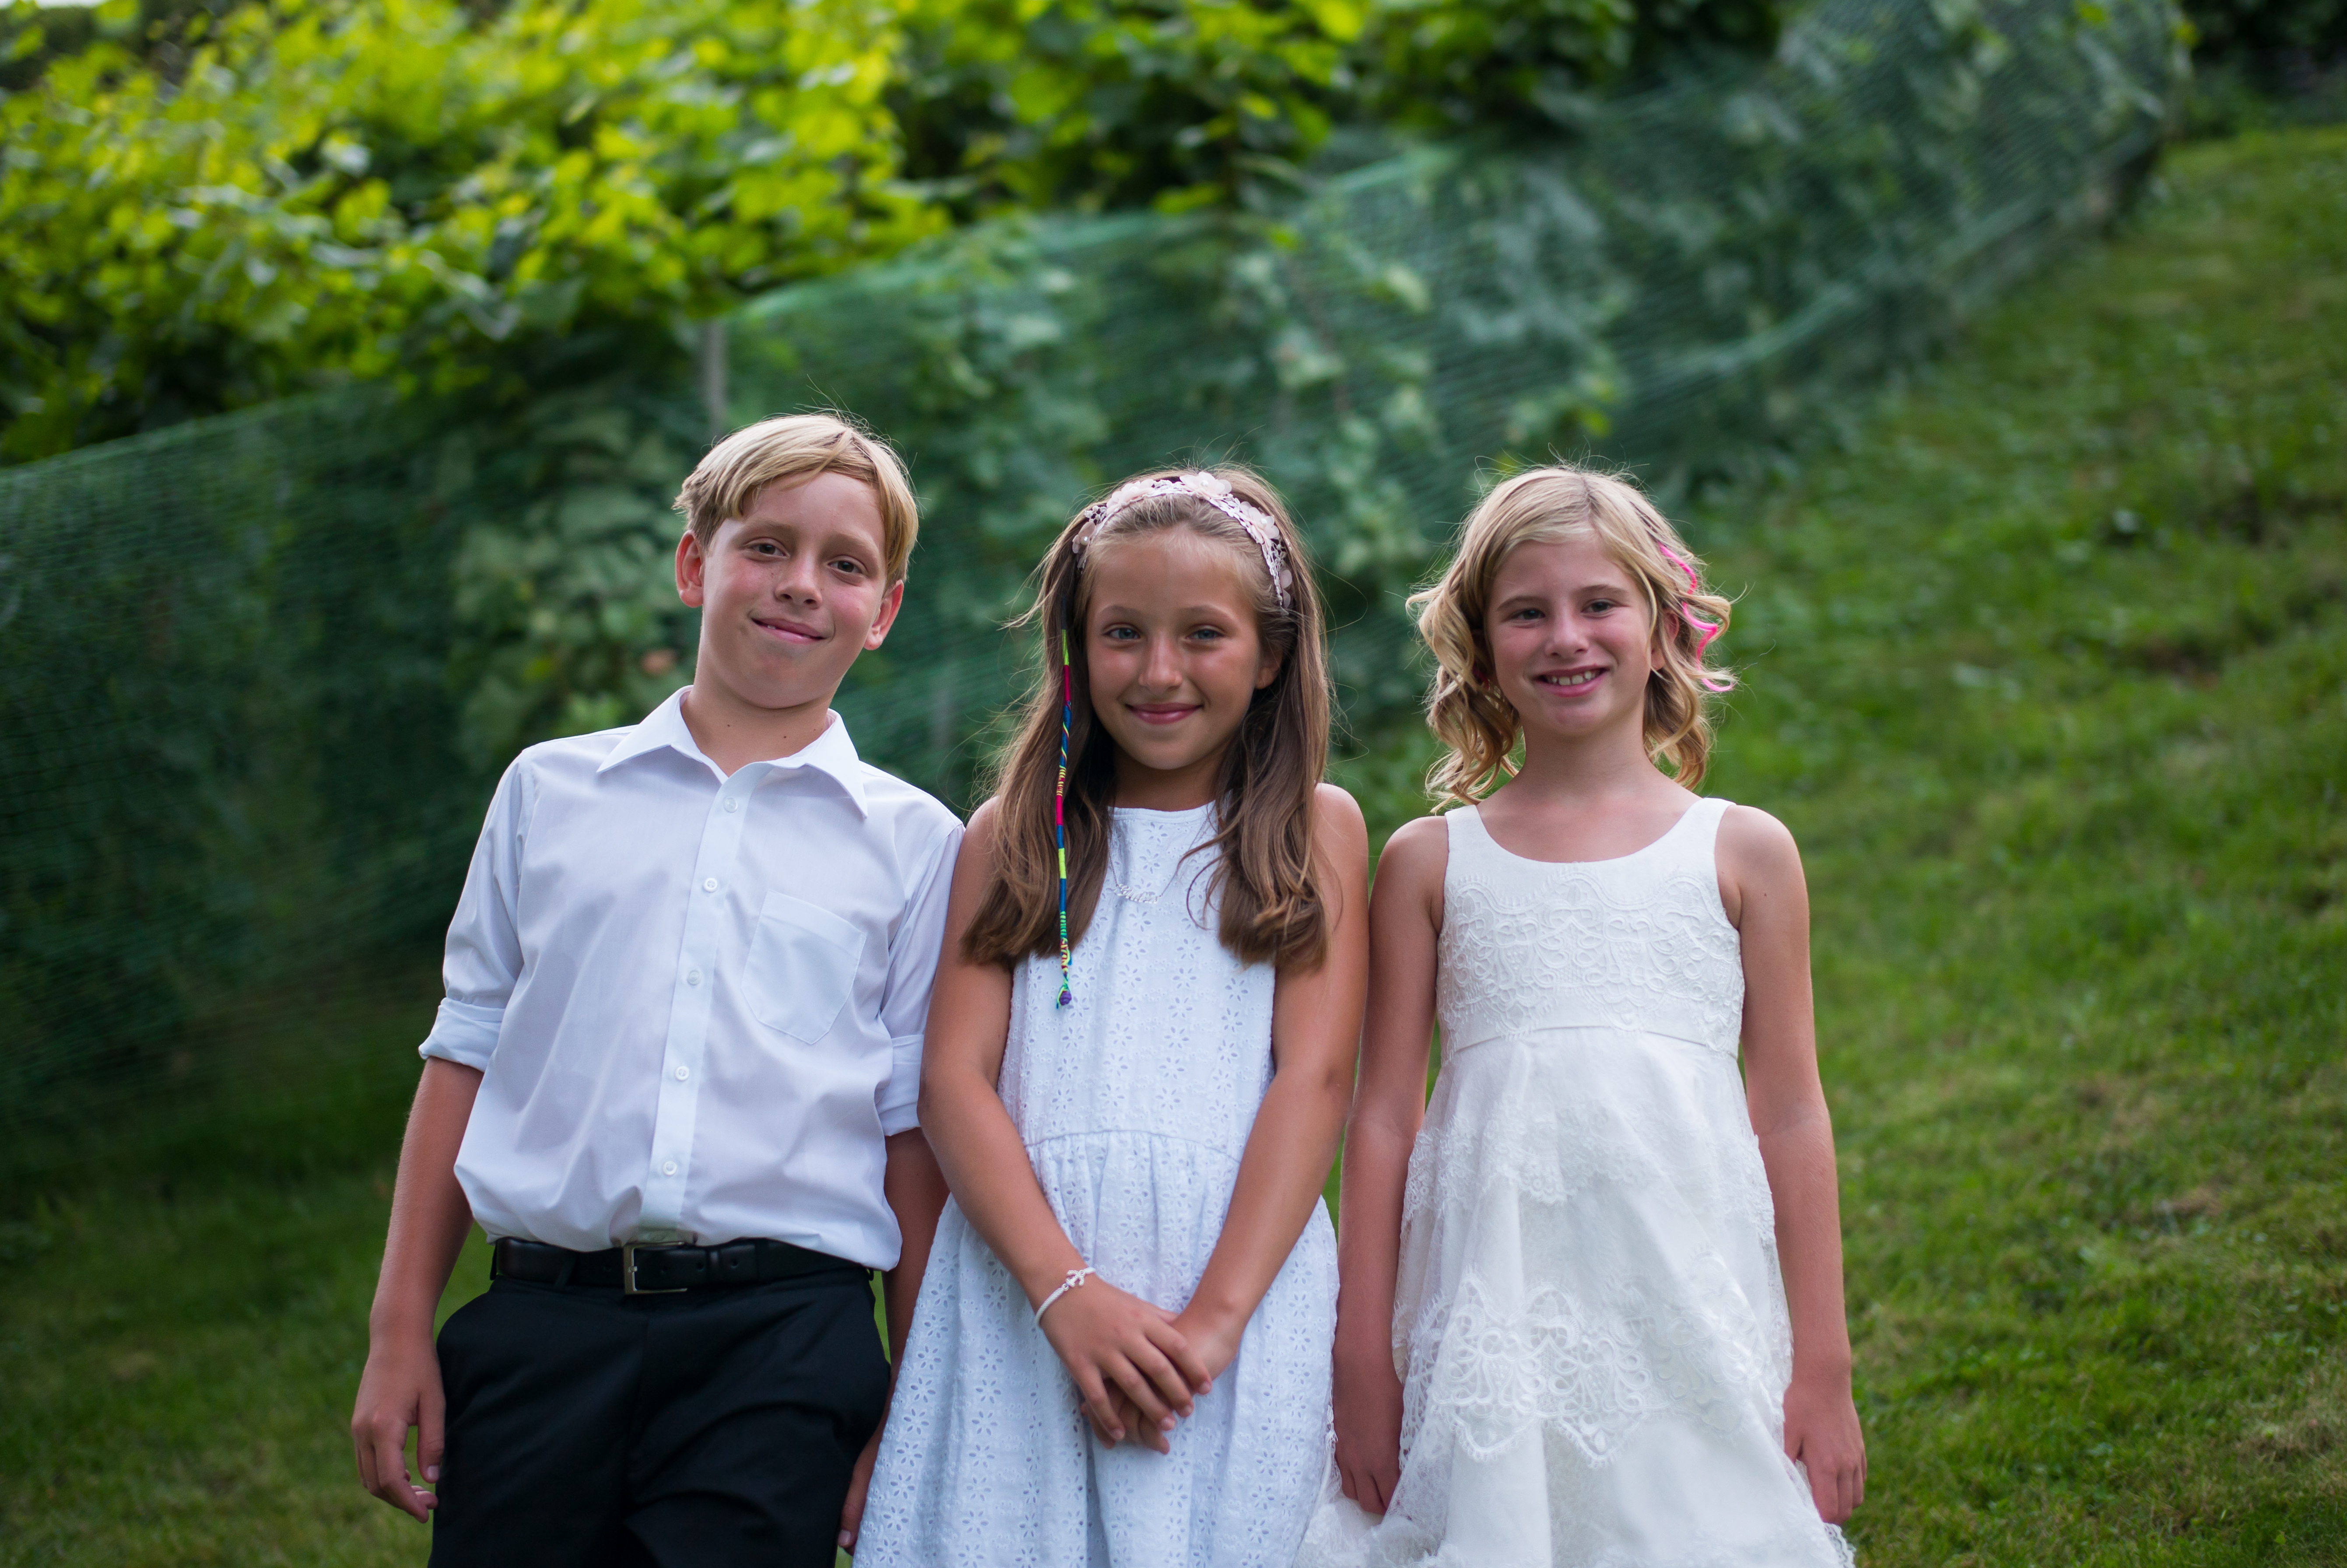
people, wedding, bride, family, ceremony